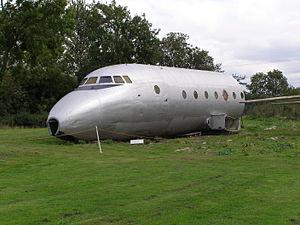
L'Avro 706 Ashton était un prototype d'avion de ligne à réaction britannique, conçu par le constructeur aéronautique Avro au cours des années 1950. Bien qu'il prit l'air presque un an après le célèbre Comet de la de Havilland Aircraft Company, il ne représentait qu'un programme expérimental et ne fut jamais conçu pour une production en série.